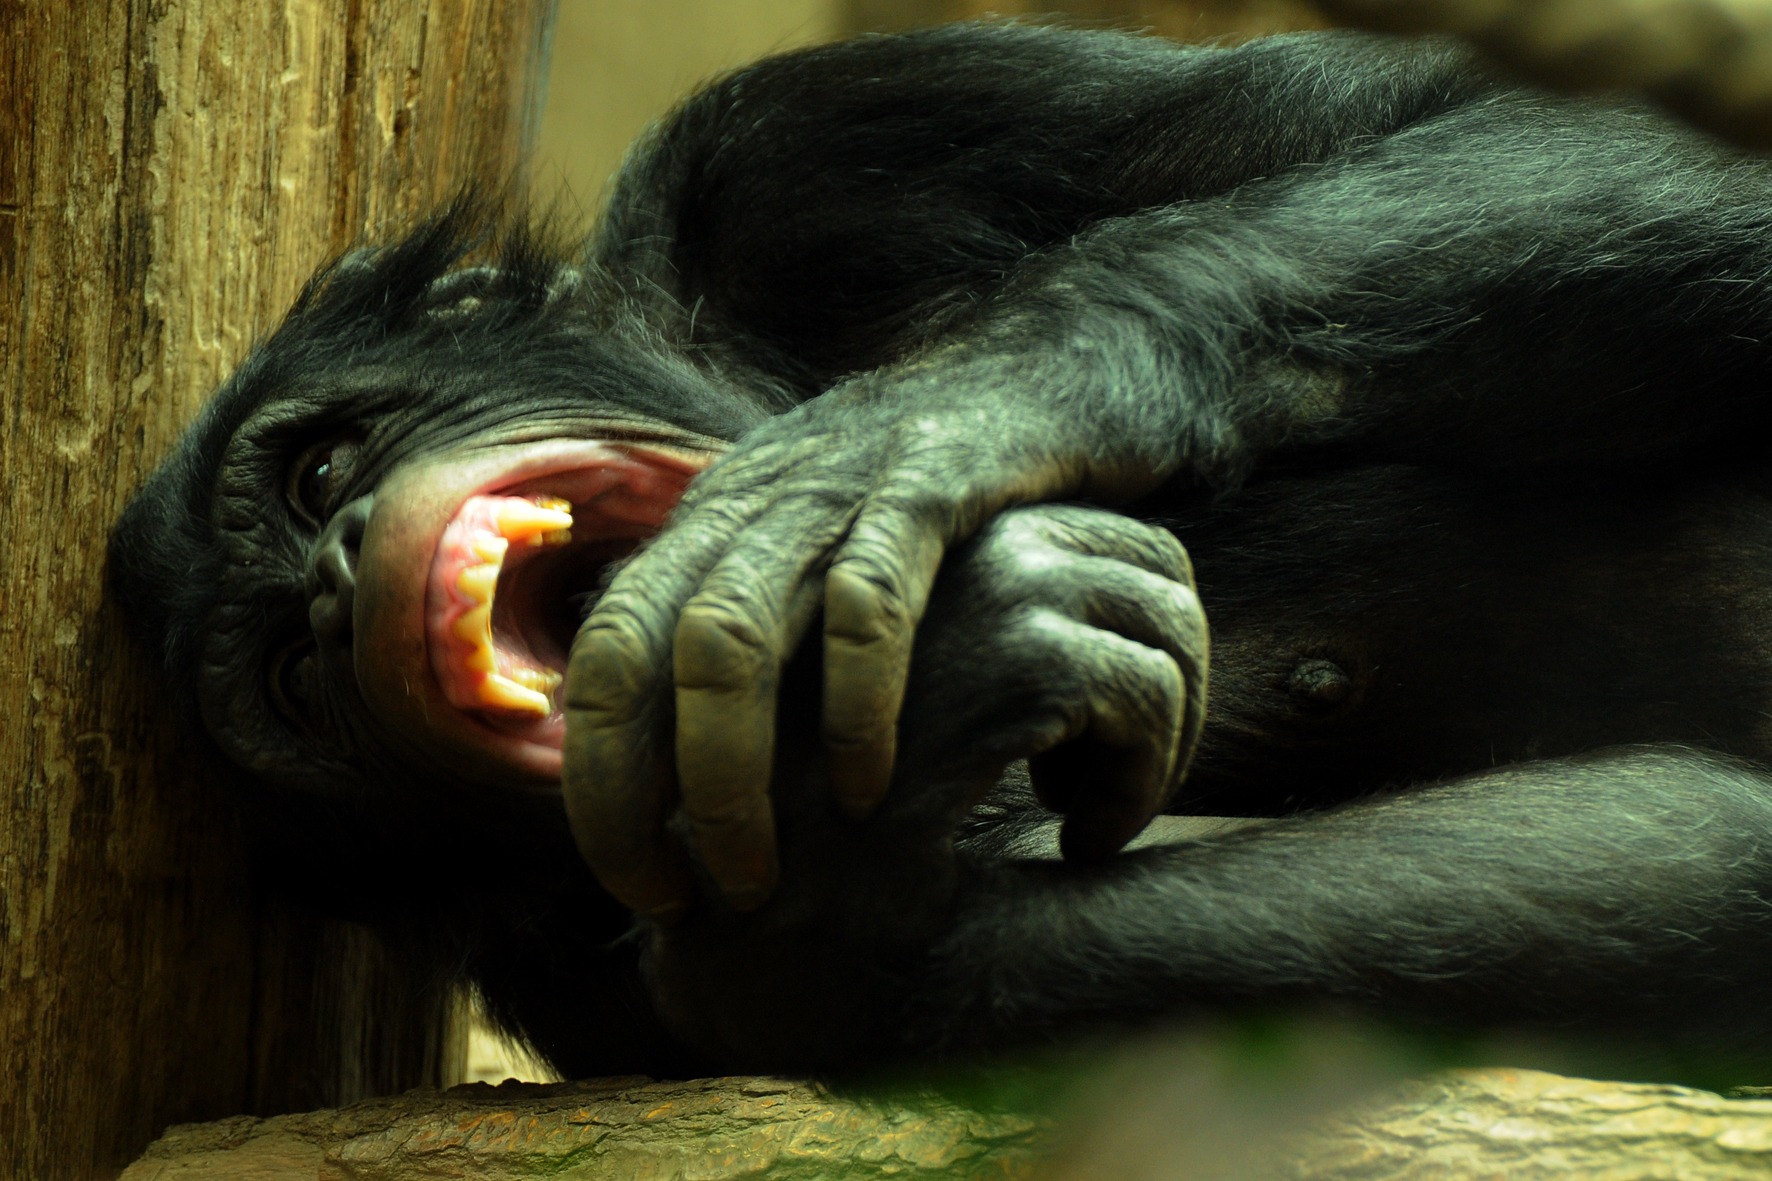
animal, wildlife, zoo, mammal, monkey, fauna, primate, chimpanzee, western gorilla, great ape, common chimpanzee